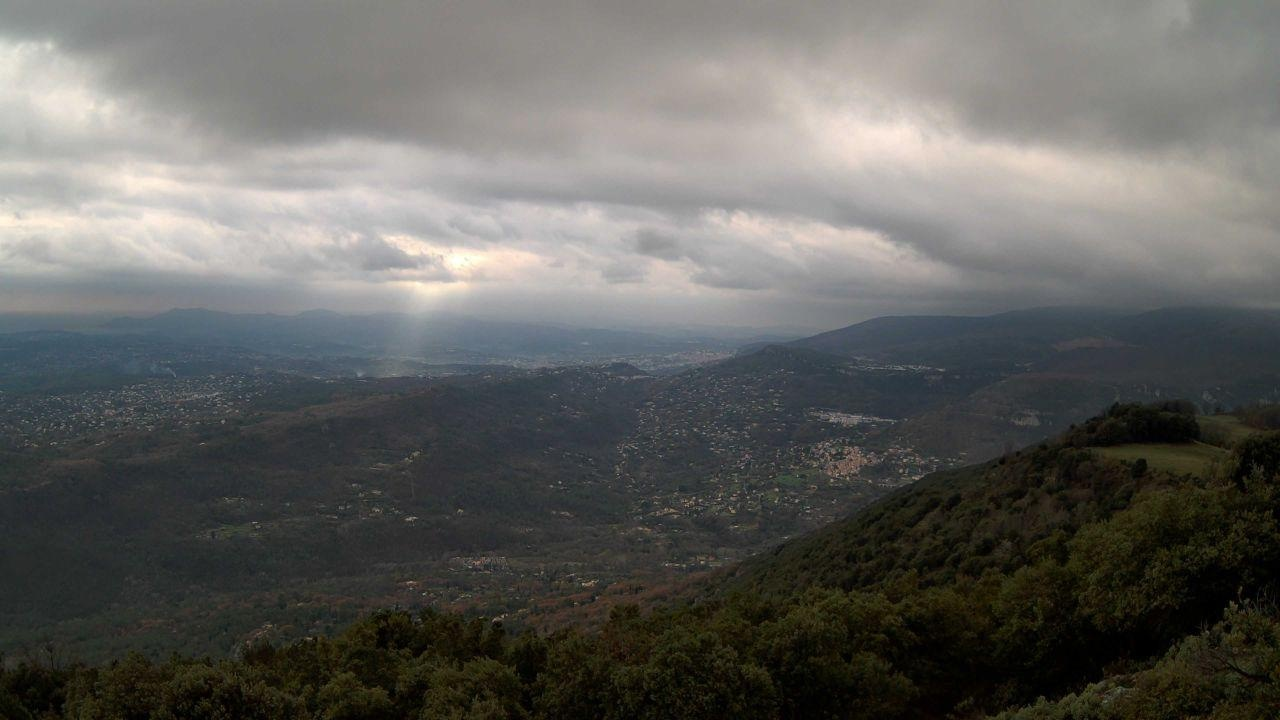
Fire: no
Smoke: yes